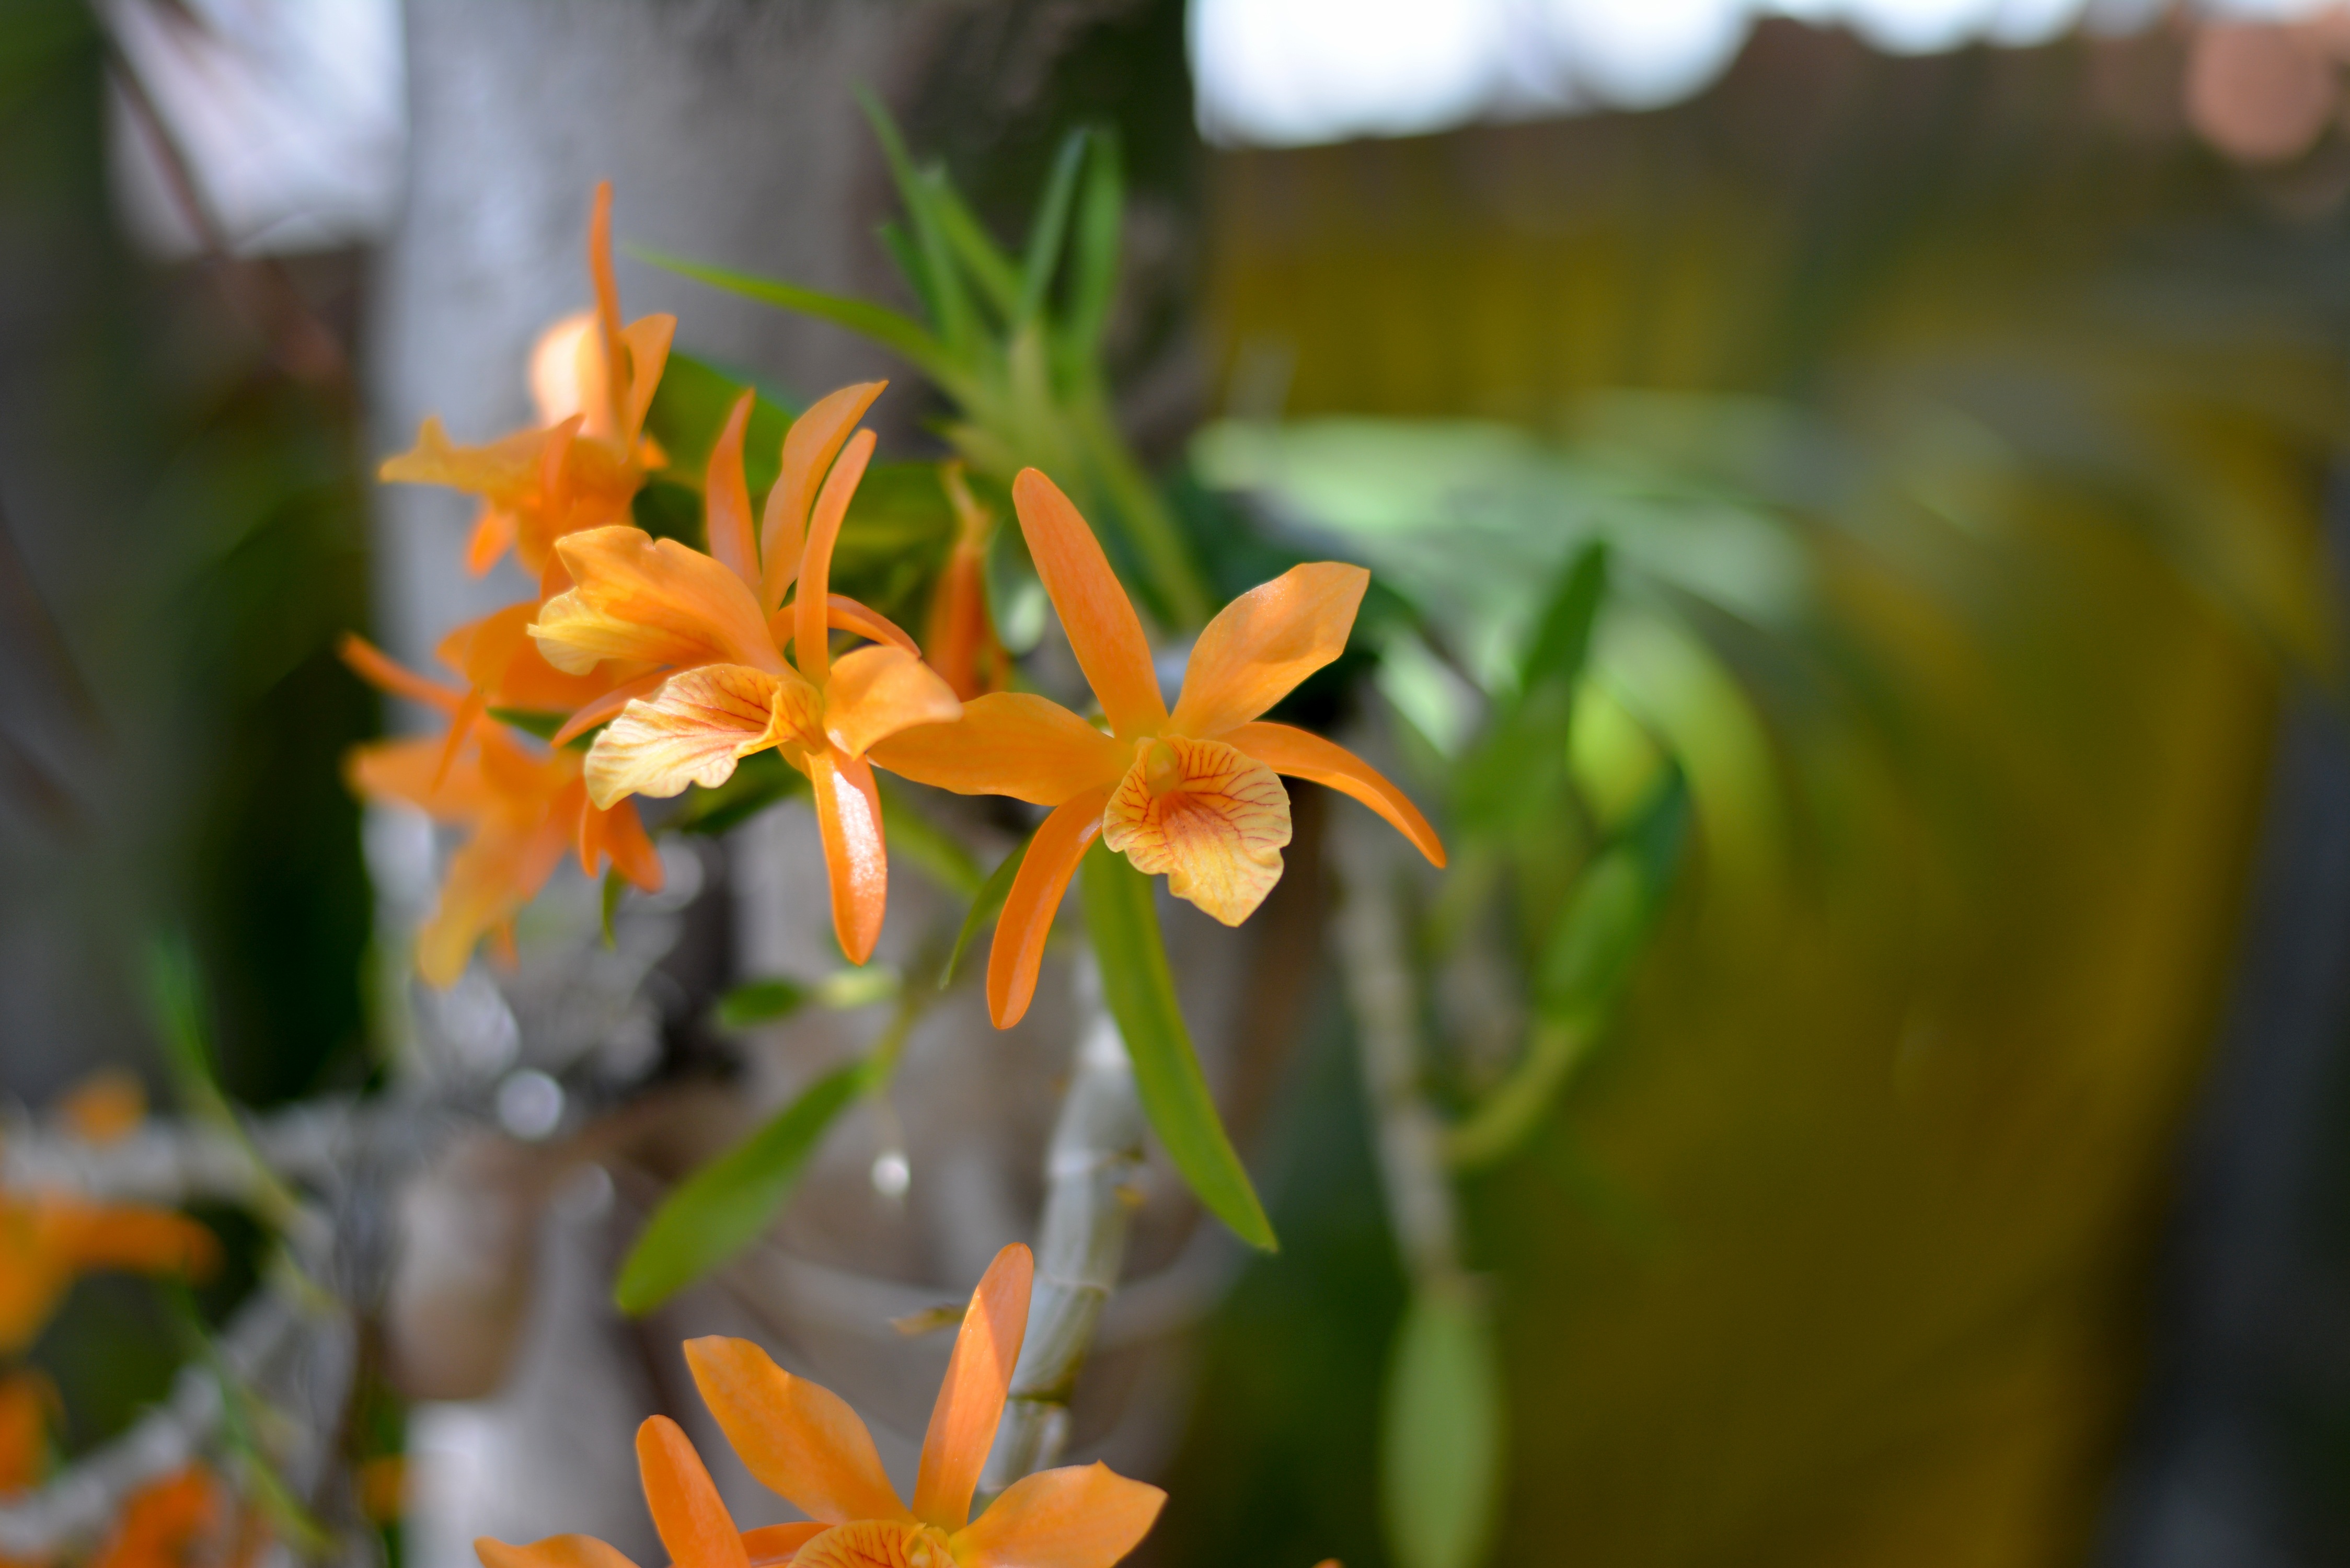
nature, plant, leaf, flower, autumn, botany, yellow, flora, wildflower, close up, macro photography, orange flower, flowering plant, orquidea, land plant